Castle of Torremormojón

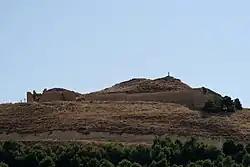

The Castle of Torremormojón (Spanish: "Castillo de Torremormojón") is a castle located in Torremormojón, Spain.